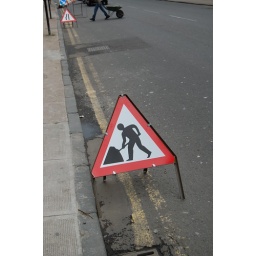
I like the visual road signs in the UK -- only think is I didn't see the guy around working